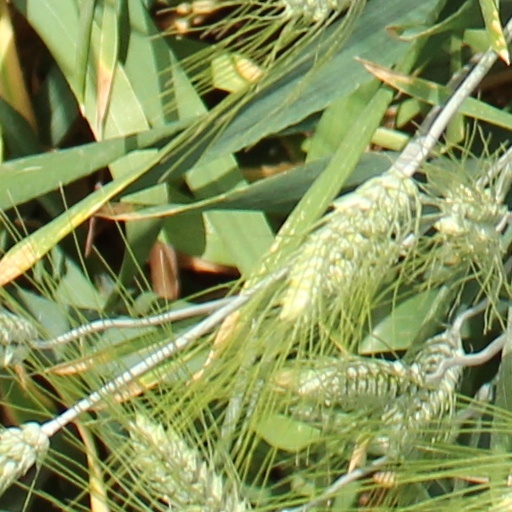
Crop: wheat